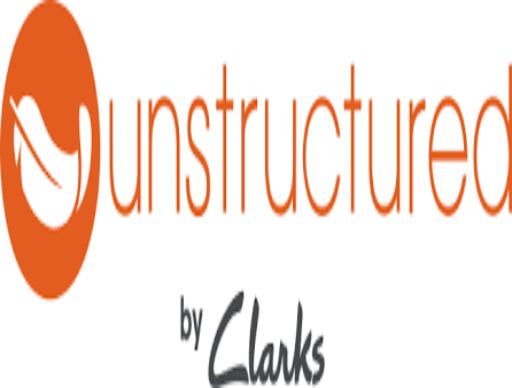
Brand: Clarks
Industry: Clothes